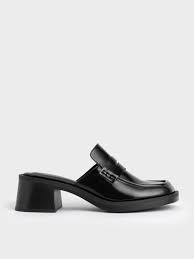
Label: Clog